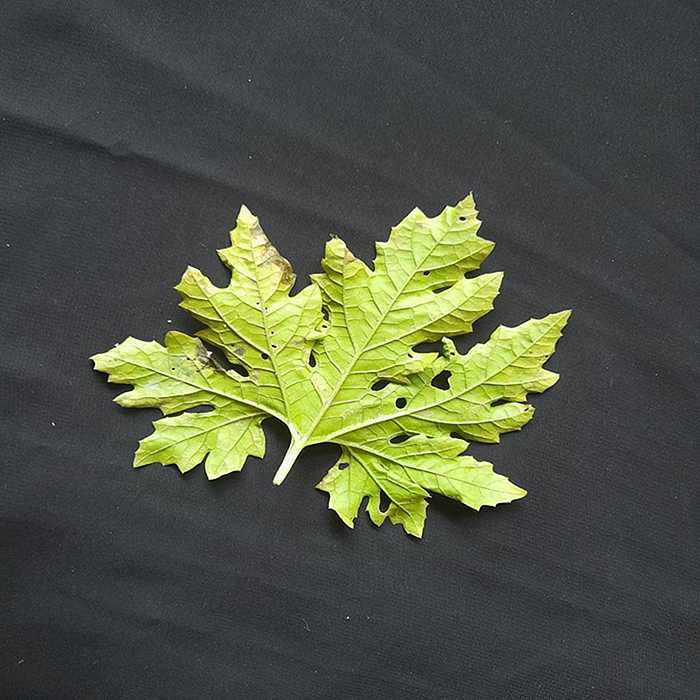
Plant: Bitter Gourd
Label: Downey mildew